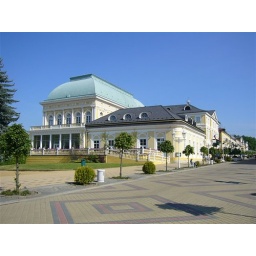
This is the Casino we visited. It is an old Palace. We ate in the old ball room. A lovely historic building